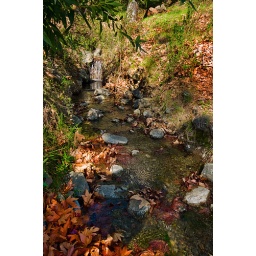
...we had to cross this raging river by foot.